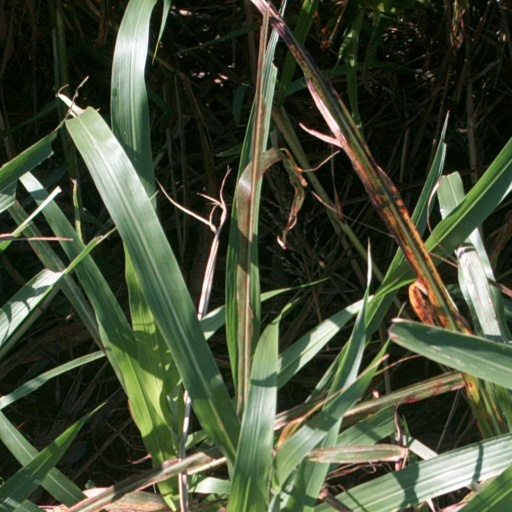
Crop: sorghum